HMCS Prince Henry

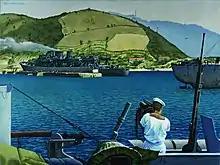
"His Majesty's Canadian Ship Prince Henry in Corsica" by Alex Colville, 1944

After departing Naples, the force stopped at Corsica for one day. On 14 August "Sitka Unit B" departed for the coastal islands of Port-Cros and Île du Levant, which were located east of Toulon. There, "Sitka Unit B" was tasked with eliminating coastal defences on the islands such as shore batteries ahead of the main landings. The force arrived off the islands at 2300 on 14 August. The troops landed successfully the next morning, but soon encountered stiff resistance. "Prince Henry"s landing craft spend the day shuttling casualties and prisoners of war to the waiting ships offshore. By 1500, the landing craft had returned to "Prince Henry" and been lifted aboard. Following the main invasion of southern France, "Prince Henry" travelled between Corsica and the landing zone twice before returning to Italy.